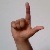
The image shows a hand gesture representing the letter 'L' in Indian Sign Language.